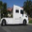
Label: truck